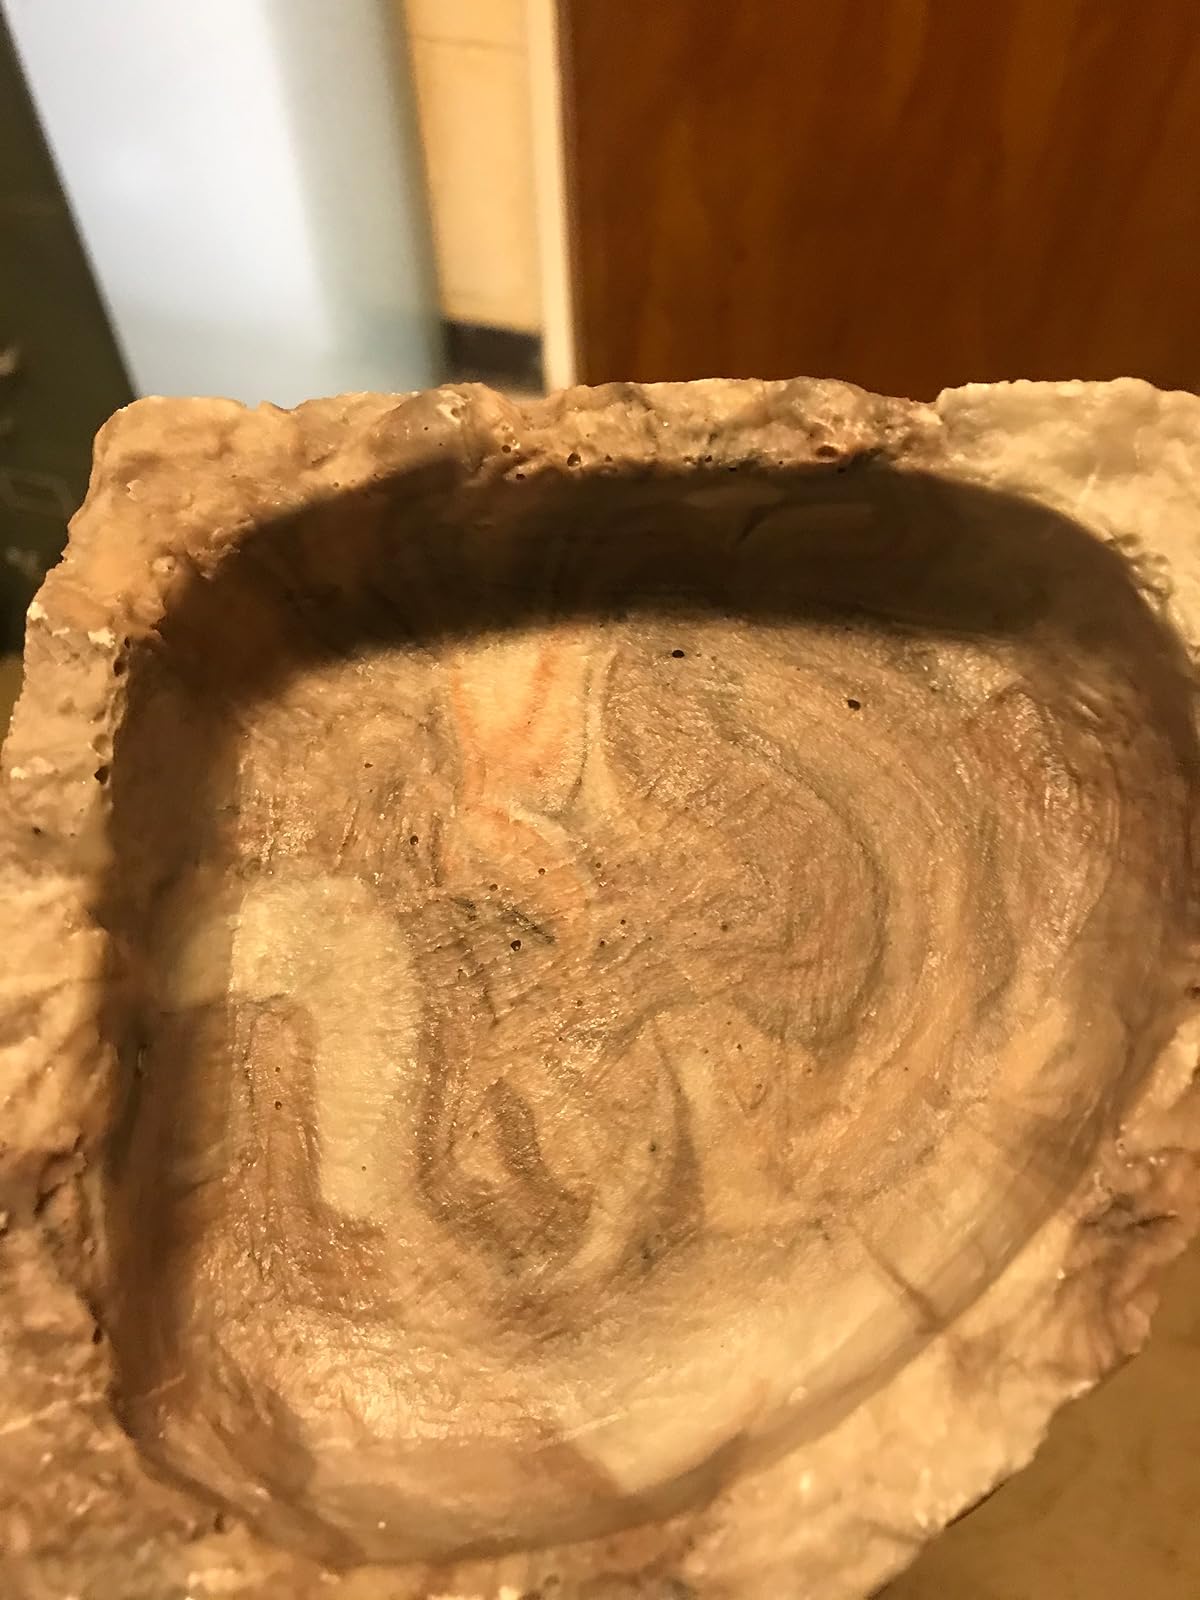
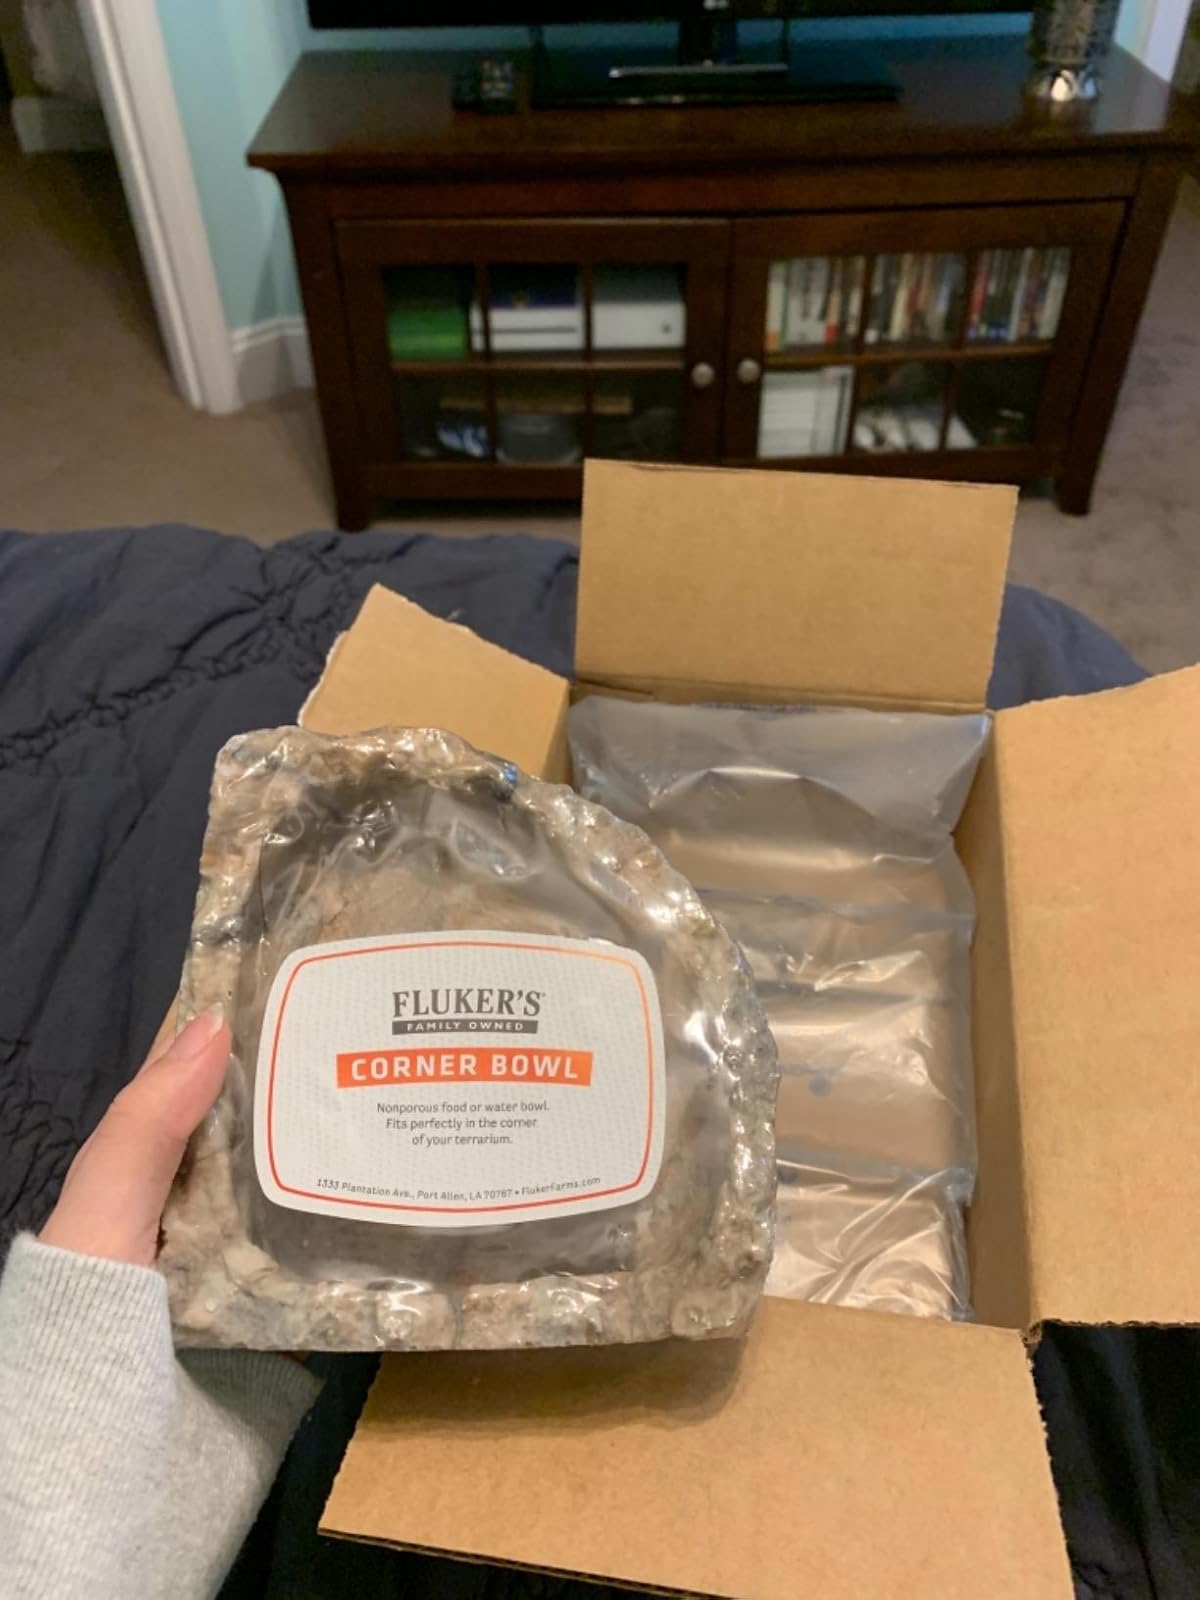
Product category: items_bowl
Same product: yes